Chand Khedi, Kota

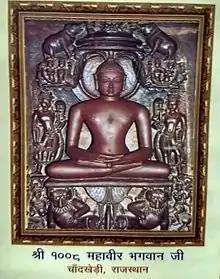
Mahavir Swami idol at Chand Khedi

Chand Khedi is a small village near Kota, Rajasthan where a very old temple of Rishabhdev is situated. This temple was often invaded by Aurangzeb, one of the Mughal rulers, but he was unable to destroy the temple.